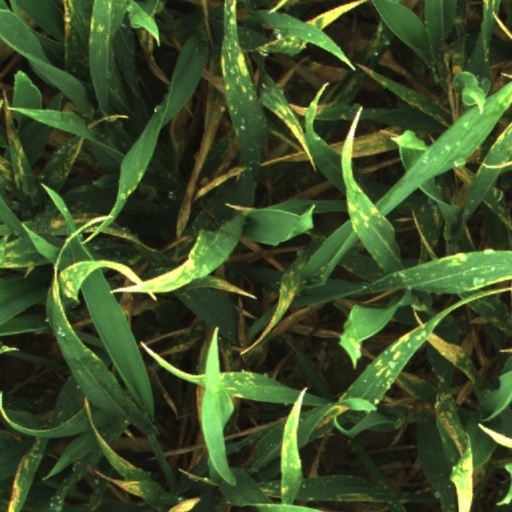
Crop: wheat